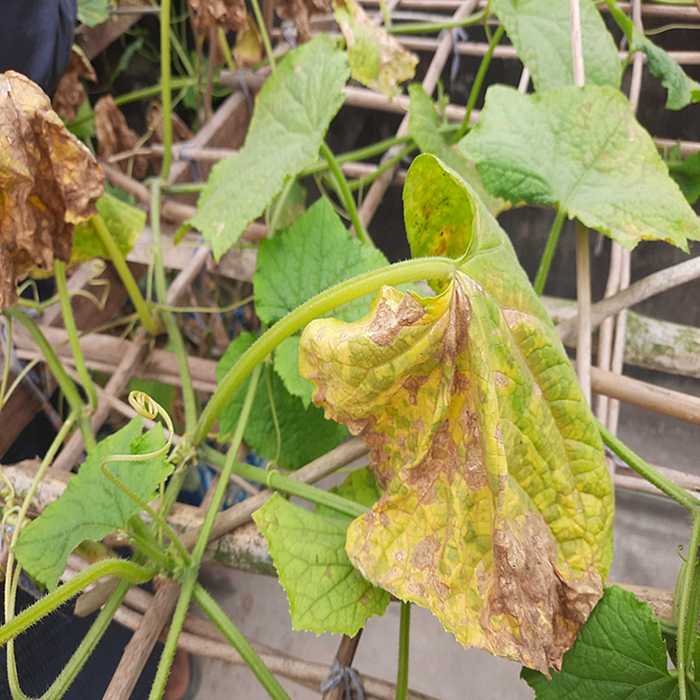
Plant: Cucumber
Label: Anthracnose lesions